Branka Raunig

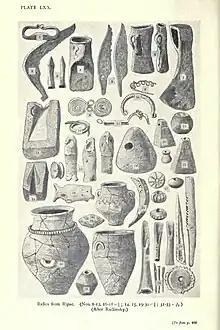
Antiquarian finds from Ripce

During her career she led excavations and published widely on a number of important sites in the region, including: Crkvina Golubić, Vranduk, Pod, Gradina and Sojeničko and a site near Gradiška. She studied the funerary archaeology at Đakovo and was instrumental in recognising the presence of a Roman site there. She also supervised excavations which discovered a mosque there. Raunig was interested in many aspects of material cultures and made a study of ceramic material at the important site of Krčana where La Tene pottery was excavated. She studied prehistoric weapons excavated in the region. Whilst Raunig's main interest lay with Bosnian prehistory, she also worked on medieval sites.